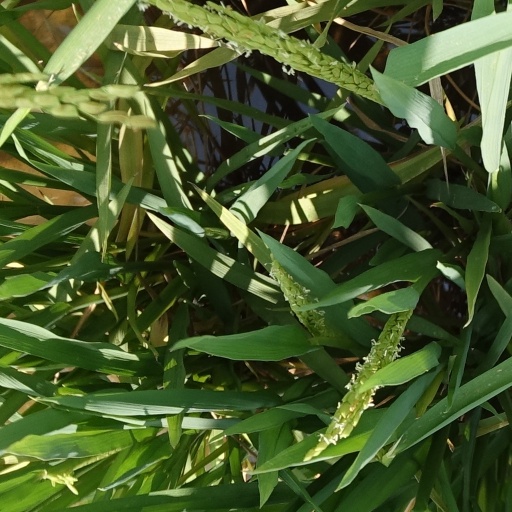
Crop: rice